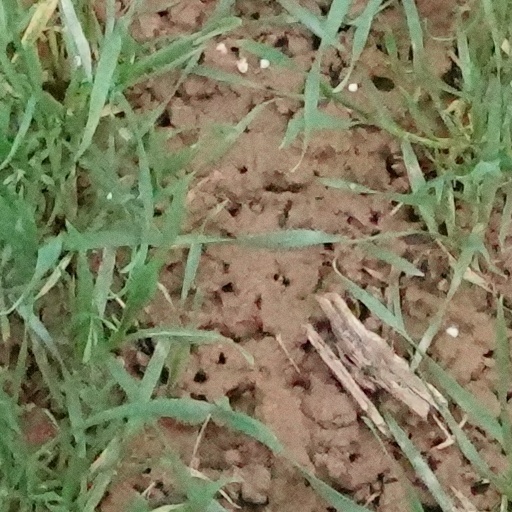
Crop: wheat